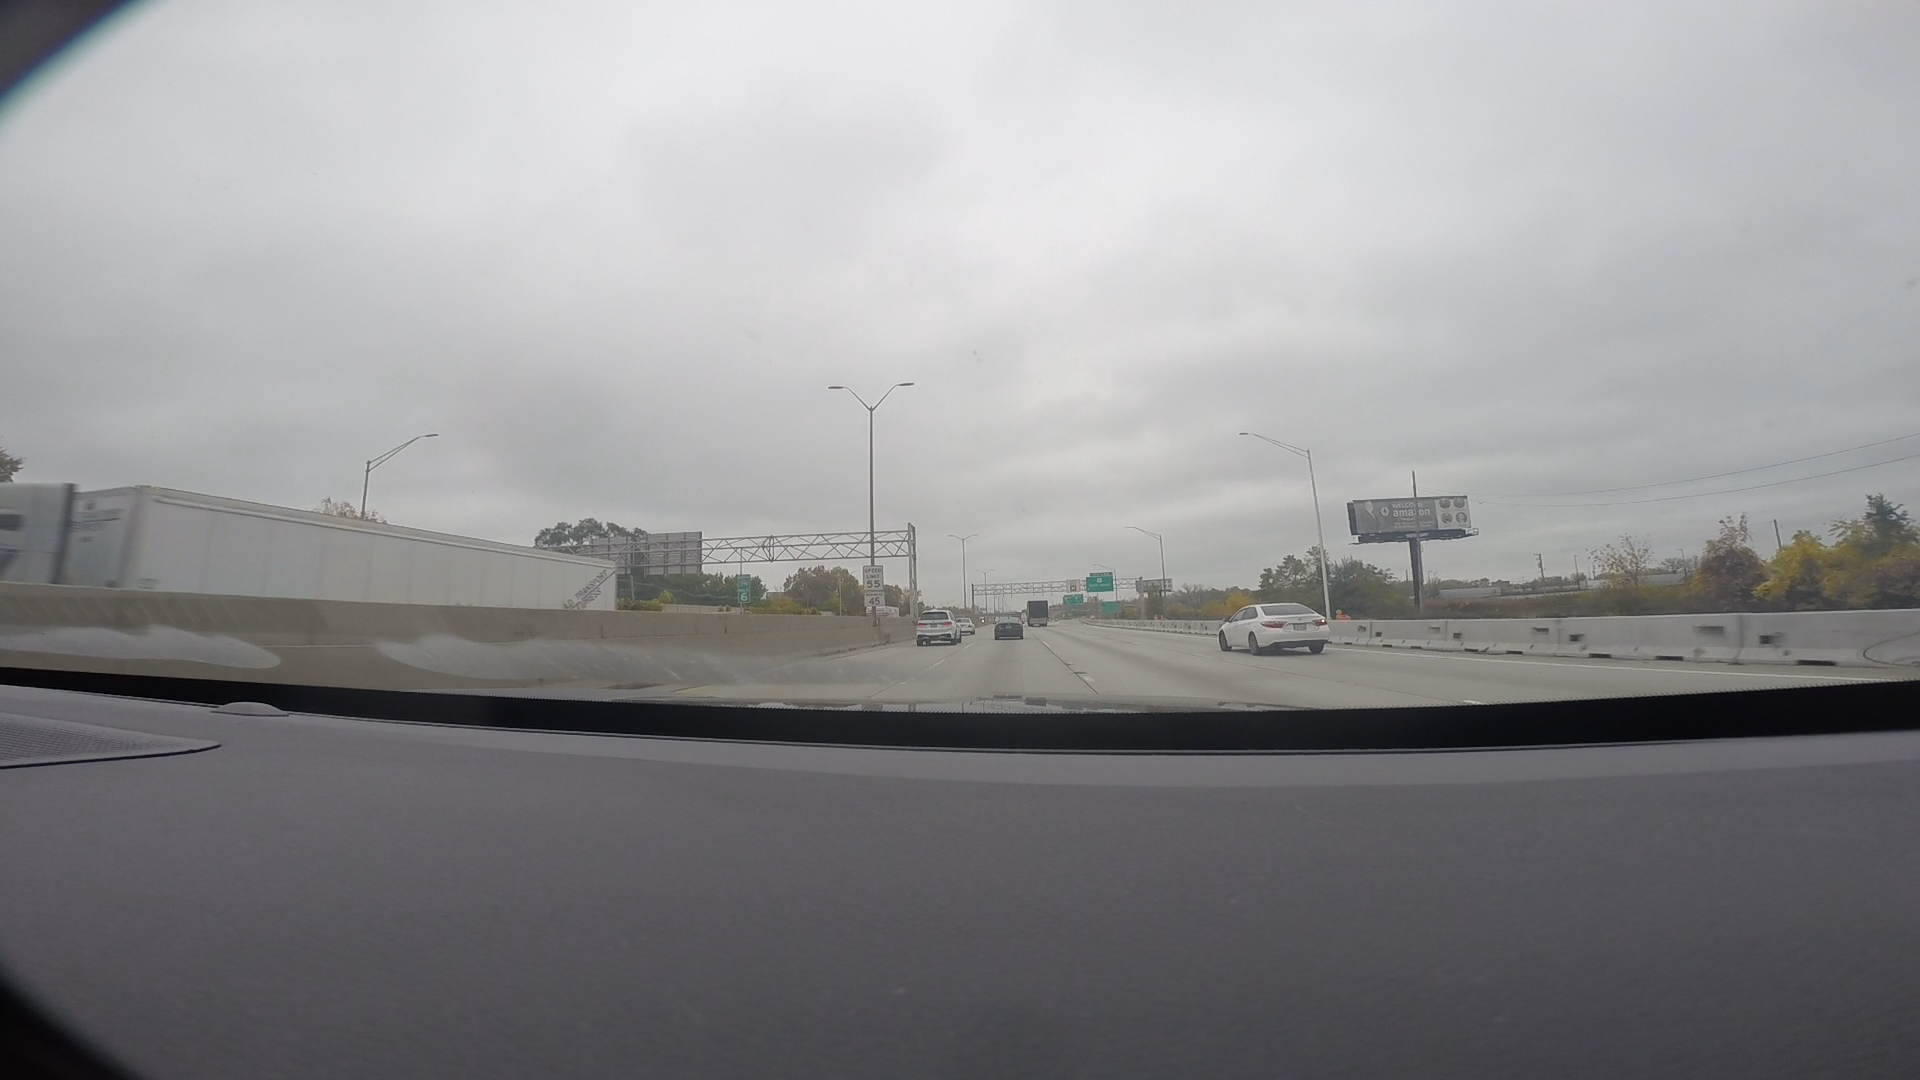
Speed limit sign label: mph55